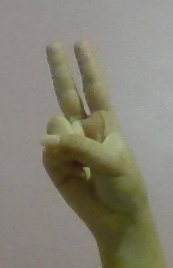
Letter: taa